The Peel Group

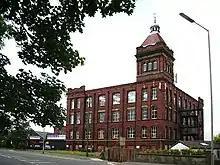
John Bright's Fieldhouse Mill, Rochdale - 2007

John Whittaker began assembling the business in the 1960s, supplying aggregate from his family's quarries to projects such as the M63 motorway.